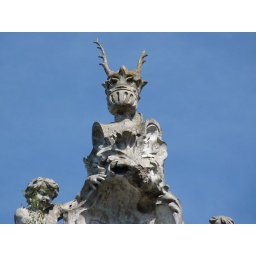
A strange thing on the top of one house in Vilnius, Pylimo street